Kiryat Yam

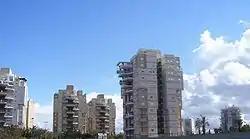
Psagot Yam neighborhood

Kiryat Yam has a population of 38,945. The northern area of the city is home to many immigrants from the former Soviet Union, North Africa and Ethiopia in which the municipality and its mayor Shmuel Sisso worked to build dozens of centers and homes to help the immigrants settle. The city is ranked medium on the socio-economic scale.